Queen's University at Kingston

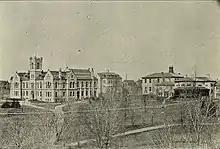
The university's campus in 1899

In 1880, three women were admitted to the university's medical degree courses; however, their presence was met with such hostility by male students and staff that the university decided to expel the women in 1883. A Women's Medical College was founded to enable the three students to complete their studies. Theological Hall, completed in 1880, originally served as Queen's main building throughout the late 19th century.